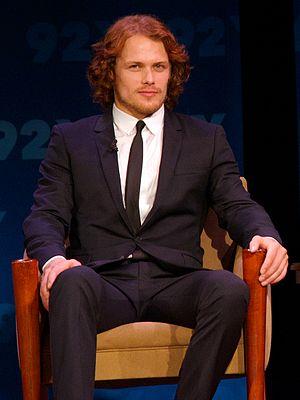
Outlander, ou Outlander - Le Chardon et le Tartan au Québec et en Suisse, est une série télévisée américaine créée par Ronald D. Moore et diffusée depuis le 9 août 2014 sur Starz et au Canada depuis le 24 août 2014 sur Showcase pour les deux premières saisons, puis en simultané sur W Network depuis la troisième saison. Elle est l'adaptation de la série de romans de fantasy Le Chardon et le Tartan écrits par Diana Gabaldon.
Sam Roland Heughan, né le 30 avril 1980 à Balmaclellan, un petit village situé dans le comté de Dumfries and Galloway au sud-ouest de l'Écosse, est un acteur d'origine britannique.